Xiaogan North railway station

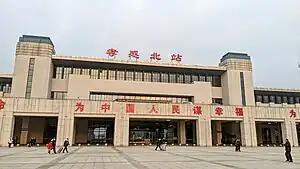
Station Building

Xiaogan North railway station is a railway station located in Dawu County, Xiaogan, Hubei Province, China. Despite its name, the station is located in Dawu County, almost 100km away from downtown Xiaogan. It serves the Shijiazhuang–Wuhan high-speed railway, a segment of the Harbin–Hong Kong (Macau) corridor, and the Beijing-Guangzhou-Shenzhen-Hong Kong High-Speed Railway. It was opened on 28 September 2012.